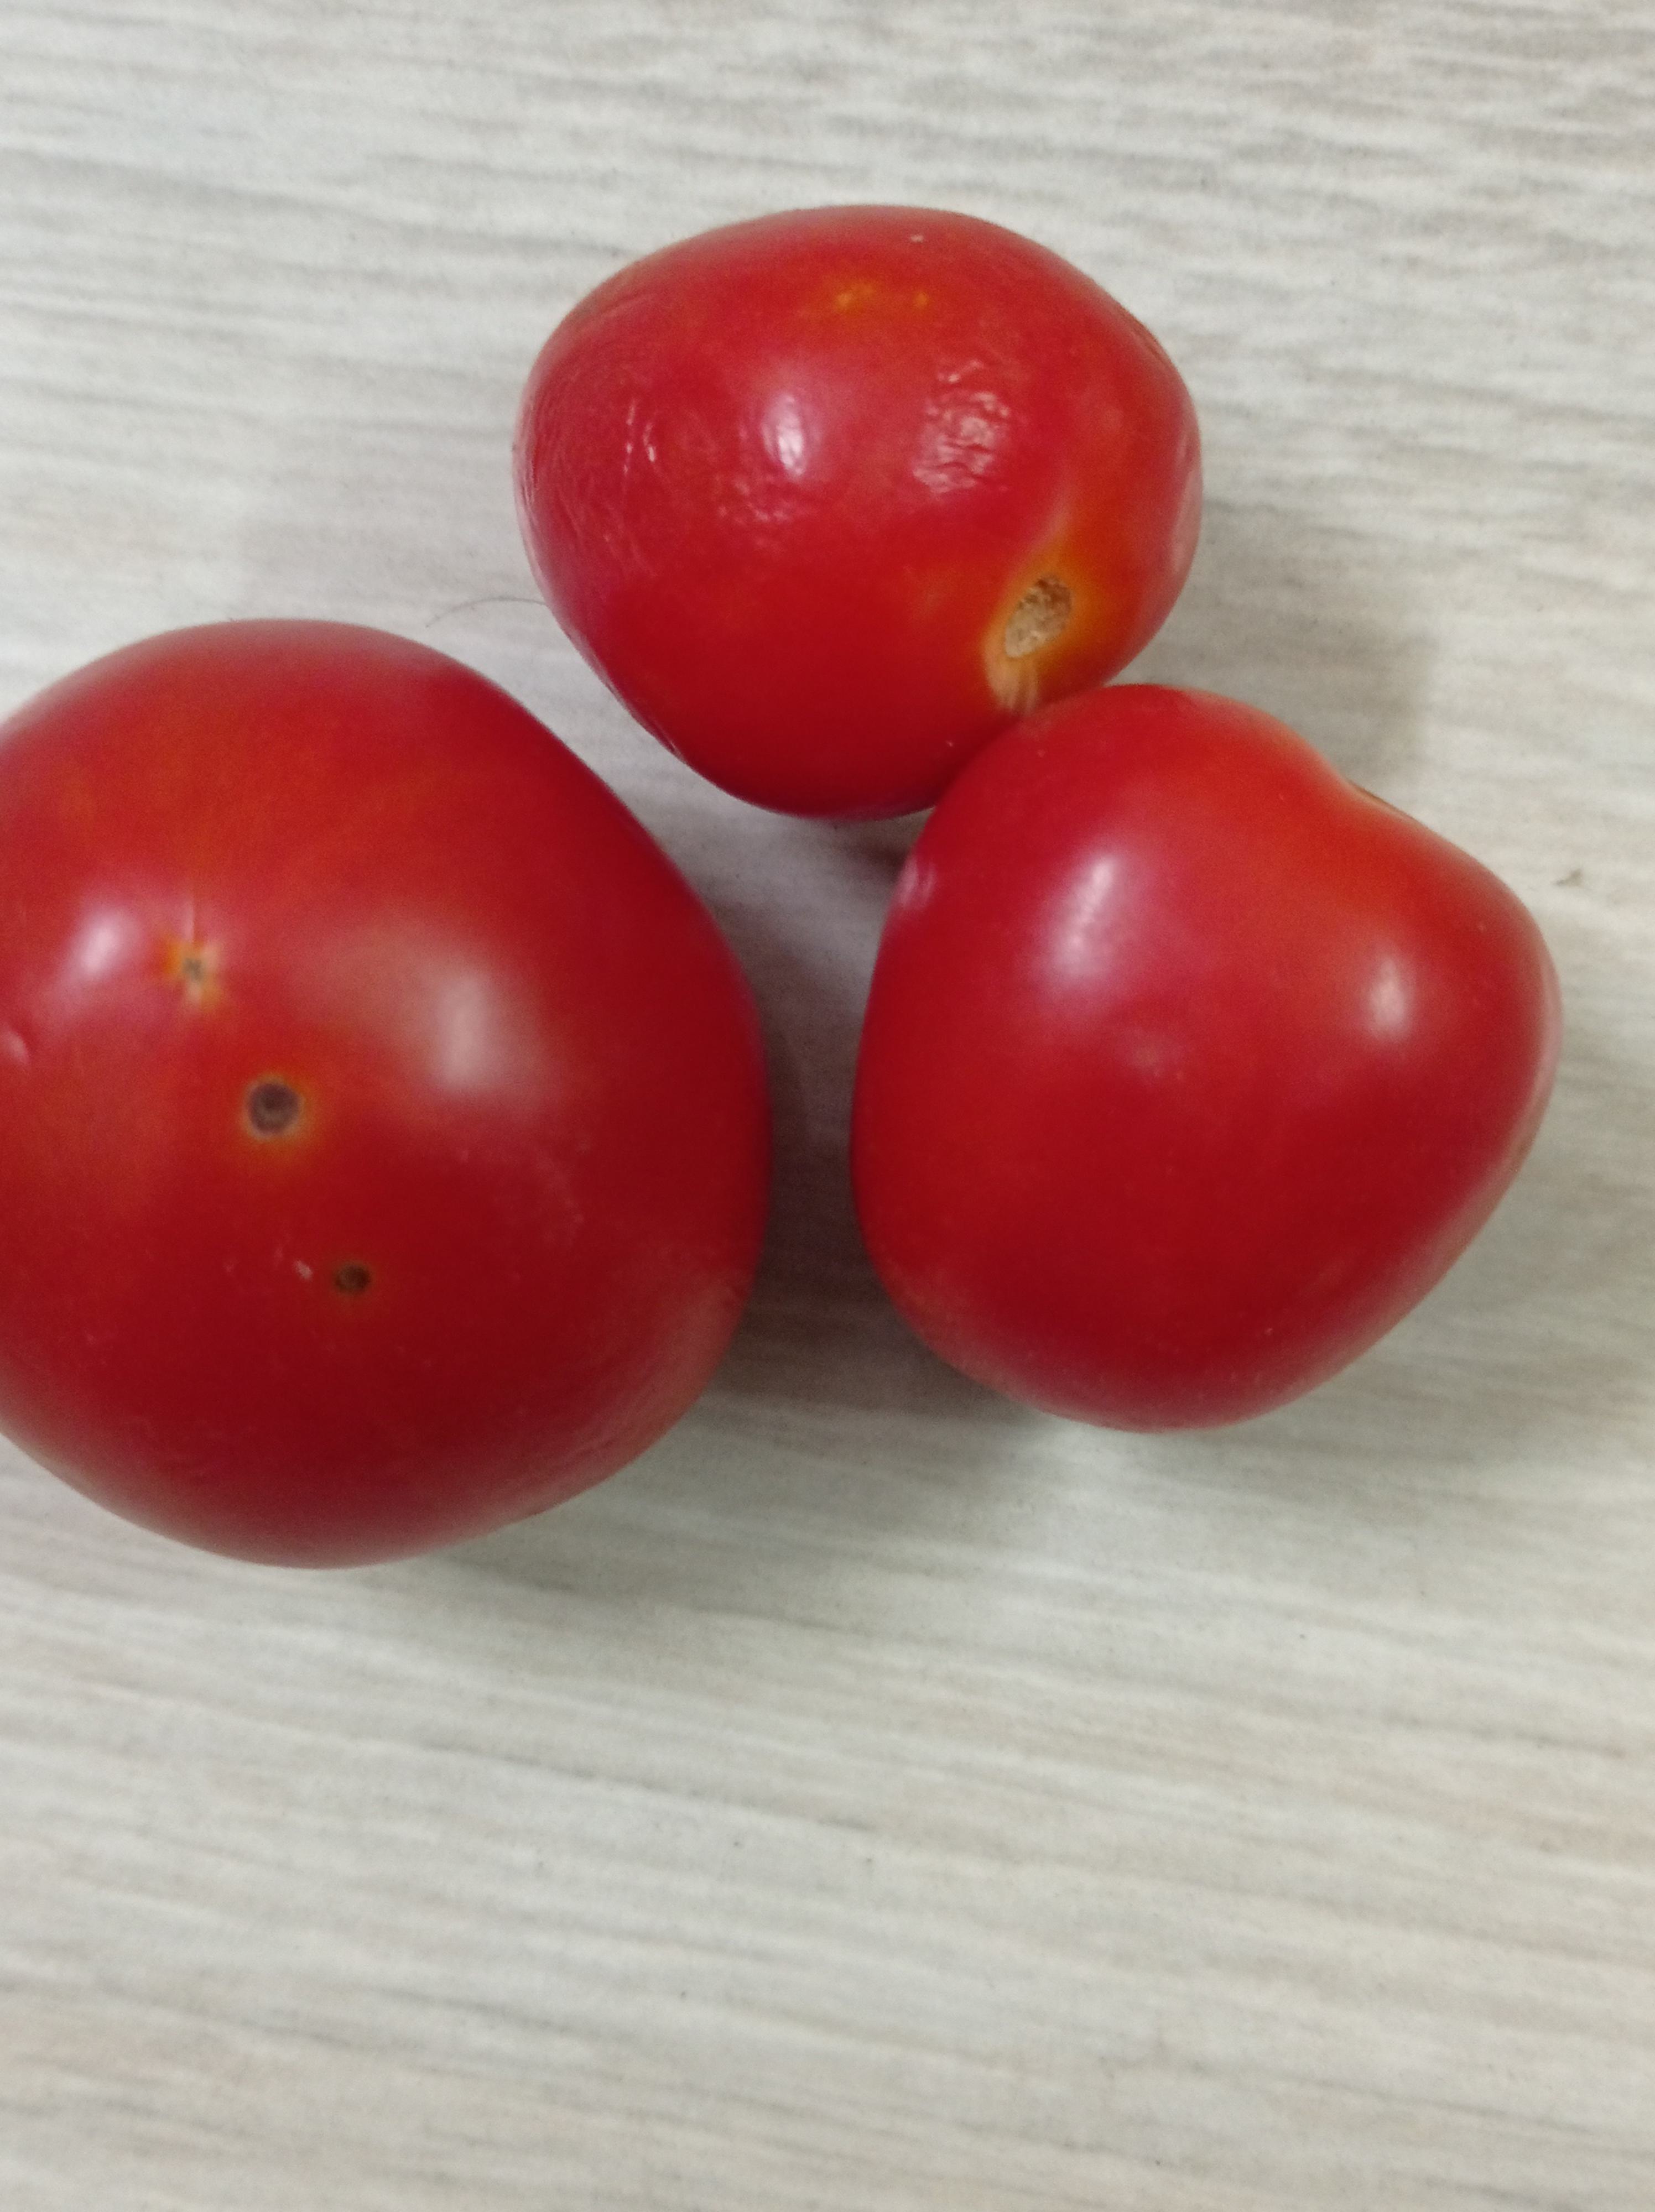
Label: Fresh